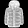
Label: Coat